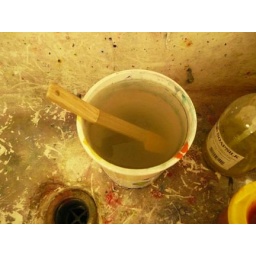
picture taken from the context study. in a cup of water in the classroom sink.